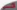
Number: 7